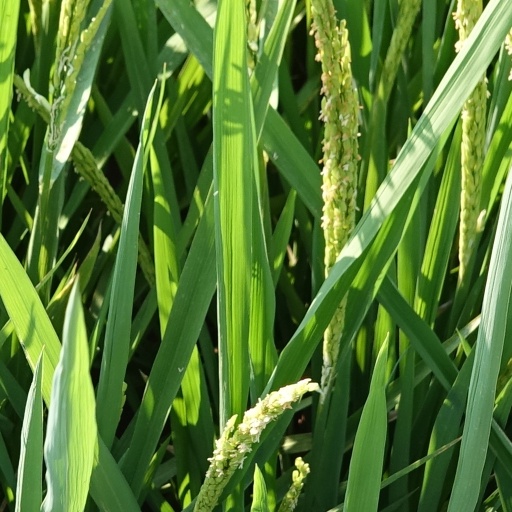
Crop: rice